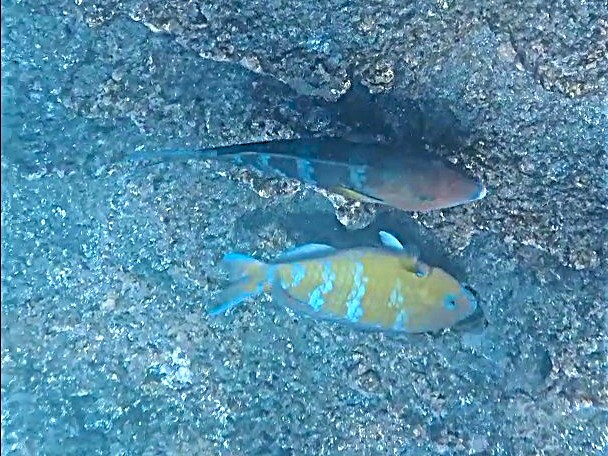
Scarus ghobban (Blue-barred Parrotfish)